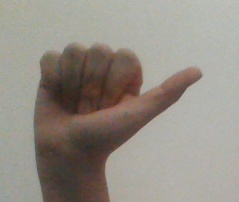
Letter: dhad